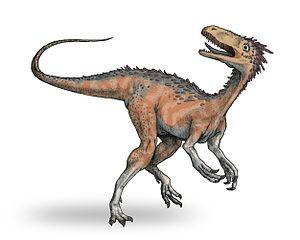
Huaxiagnathus est un genre éteint de dinosaures théropodes du biote de Jehol, découvert dans la formation géologique d'Yixian du nord-est de la Chine.
Les Compsognathidae forment une famille éteinte de dinosaures théropodes carnivores, généralement de petite taille datant du Jurassique et du Crétacé. Leur nom signifie « à mâchoire frêle ». Ils sont les premiers ou parmi les premiers animaux connus à avoir porté des plumes comme on a pu en retrouver les traces chez trois genres : Sinosauropteryx, Sinocalliopteryx et Juravenator. Si les deux premiers étaient entièrement couverts de plumes primitives, le troisième avait des écailles sur la queue et les pattes arrière.